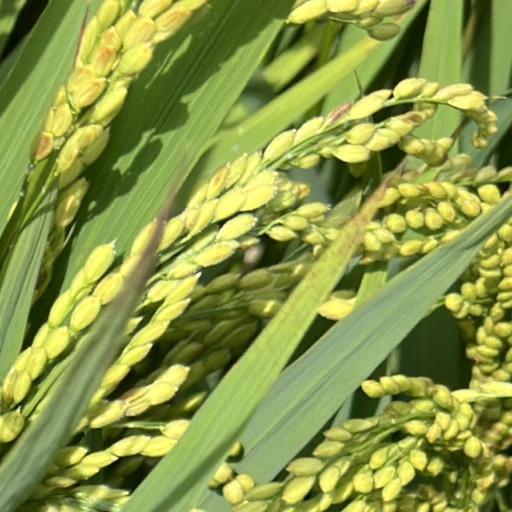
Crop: rice